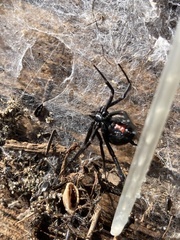
Species: Lactrodectus_hesperus